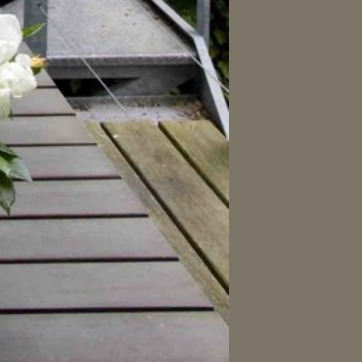
Material: wood